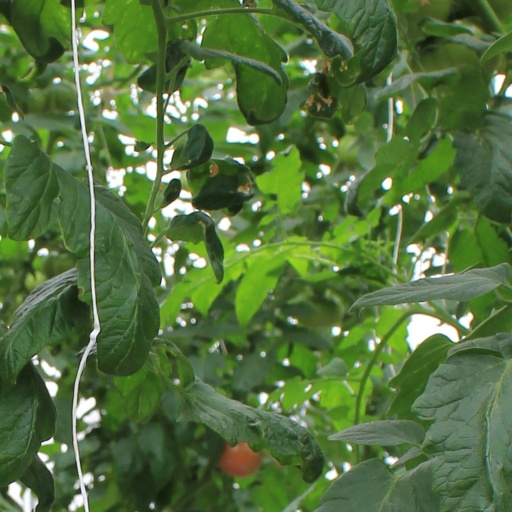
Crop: tomato